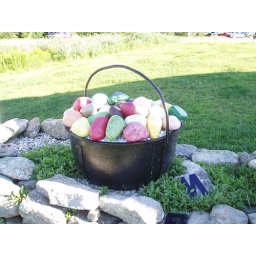
Easter basket of rocks spotted in New Hampshire.